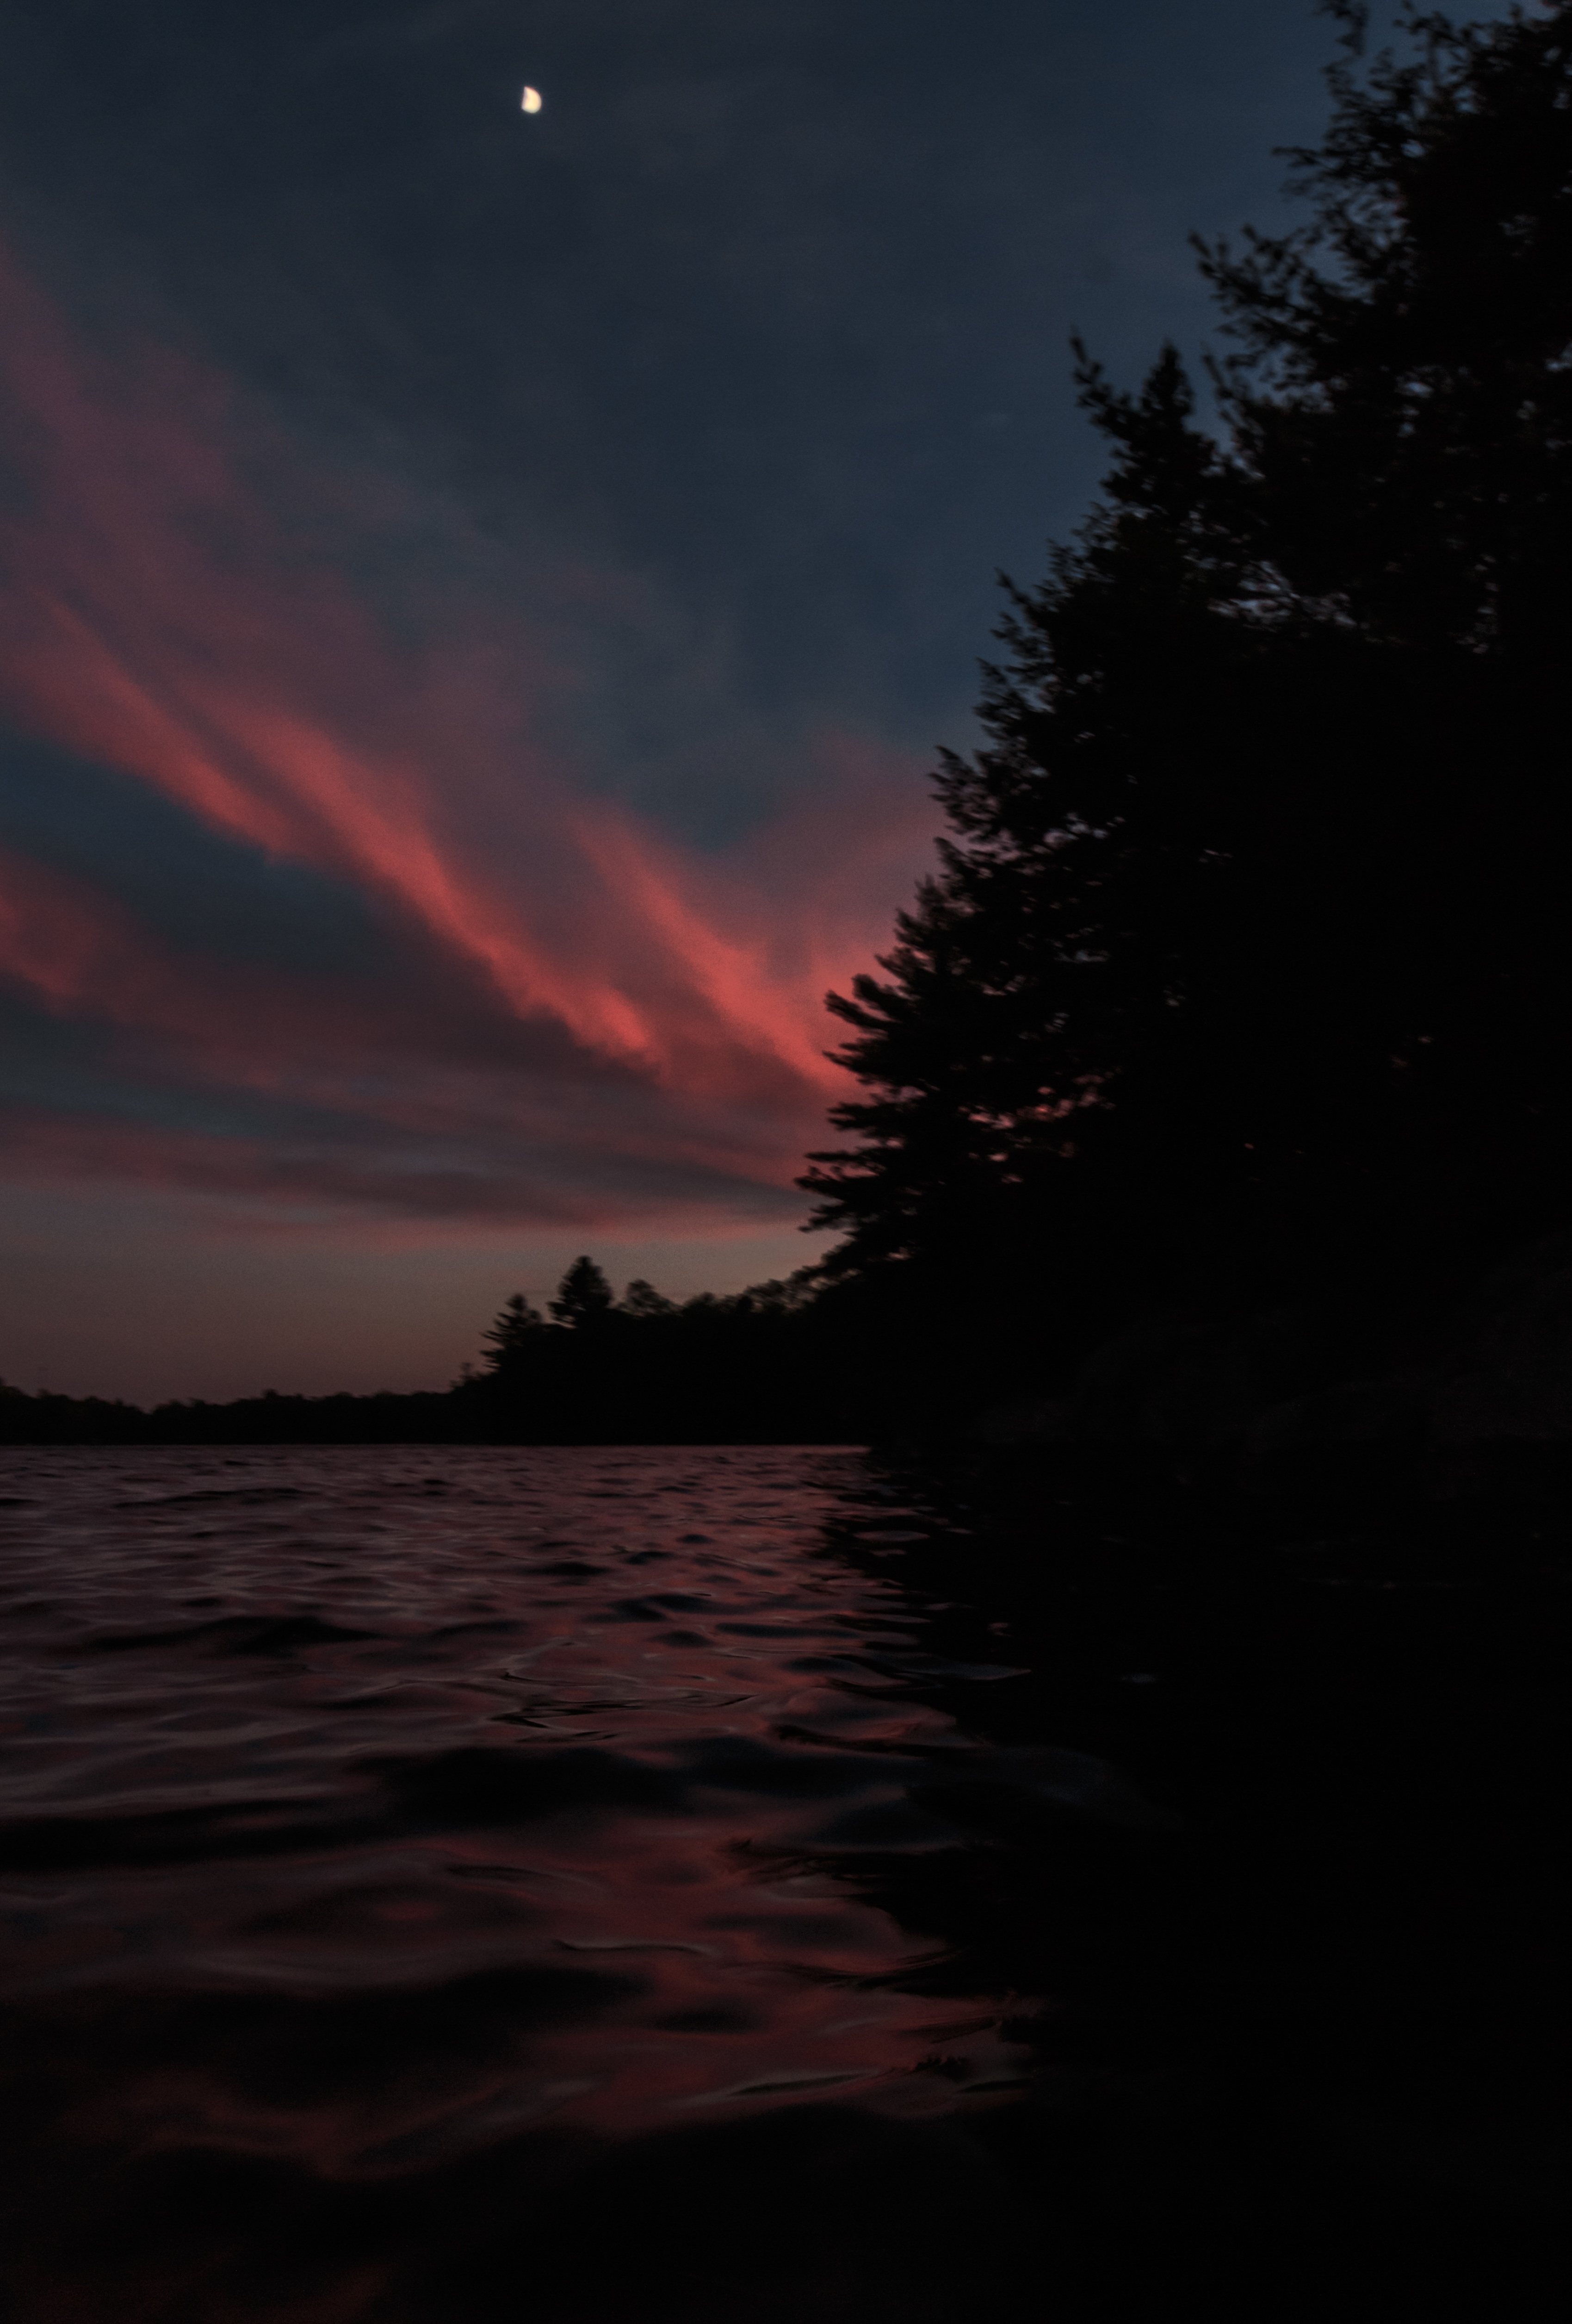
sea, horizon, light, cloud, sky, sunrise, sunset, night, sunlight, morning, wave, dawn, atmosphere, dusk, evening, reflection, darkness, moonlight